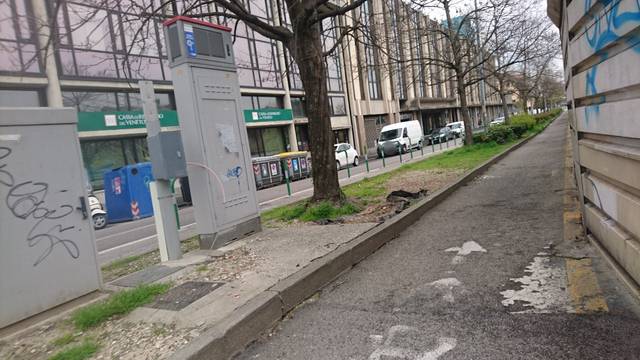
Region: Italy
Coordinates: 45.414, 11.88